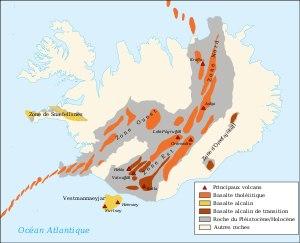
Les ressources énergétiques de l'Islande, État insulaire, sont importantes du fait de sa géologie unique et de son hydrographie abondante. Grâce à celles-ci, 81,4 % de la consommation d'énergie primaire totale du pays provenait d'énergies renouvelables en 2018 : géothermie 61,8 %, énergie hydraulique 19,3 % et agrocarburants 0,3 %. Les combustibles fossiles ne contribuaient que pour 18,6 %. Au niveau de la consommation finale d'énergie, la part des combustibles fossiles est plus élevée : 23,1 % ; la part de l'électricité, entièrement produite à partir d'énergies renouvelables est de 51,8 %, celle de la chaleur de réseau, provenant à 97 % de la géothermie, est de 21,7 % et celle des énergies renouvelables en utilisation directe de 3,4 %.
Þingvellir, toponyme islandais signifiant littéralement « plaines du Parlement », est un site historique et un parc national du sud-ouest de l'Islande, non loin de la capitale, Reykjavik.
L'Islande est un pays insulaire de l'océan Atlantique Nord composé d'une île principale représentant 99,7 % de sa superficie autour de laquelle gravitent quelques petites îles et îlots, située sur la dorsale médio-atlantique dont elle représente la seule partie émergée. À une distance de 287 km au sud-est du Groenland, le pays se situe à quelques kilomètres au sud du cercle polaire arctique.
L'Islande, en forme longue la république d'Islande, est un pays insulaire d'Europe du Nord situé dans l'océan Atlantique. Géographiquement plus proche du continent américain du fait de sa proximité avec le Groenland, le pays est rattaché culturellement et historiquement à l'Europe. Ayant pour capitale et pour plus grande ville Reykjavik, son régime politique est une république parlementaire.
Surtsey est une île volcanique située au large de la côte méridionale de l'Islande, à l'extrémité sud des îles Vestmann. Elle s'est formée à la suite d'une éruption volcanique qui a commencé à 130 mètres sous le niveau de la mer aux alentours du 10 novembre 1963, a atteint la surface le 14 novembre 1963 et s'est terminée le 5 juin 1967. C'est à cette date que l'île a atteint sa superficie maximale avec 2,65 km² et sa hauteur maximale avec 173 mètres d'altitude. Depuis, sous l'action érosive du vent et des vagues, l'île a diminué de superficie pour ne mesurer plus que 1,41 km² en 2008. Elle a perdu aussi en altitude à cause de l'érosion essentiellement maritime, du compactage des couches sédimentaires sous-jacentes et à un moindre degré du réajustement isostatique de la lithosphère.
Le volcanisme islandais peut se découper géographiquement en régions volcaniques. En dehors des vieux plateaux basaltiques on distingue selon des critères tectoniques onze zones néo-volcaniques et selon des critères structuraux trente systèmes volcaniques.
Cet article recense les volcans d'Islande.